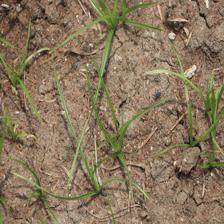
Label: Grass